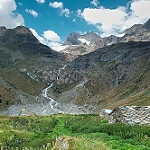
Label: mountain